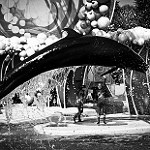
Label: B & W